Engineering Arm

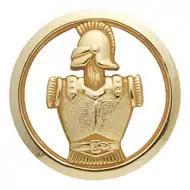
The beret badge of the French Engineering Arm

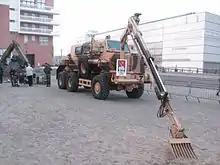
A Buffalo, a vehicle designed to deal with IEDs

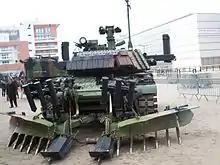
A French armoured engineering vehicle

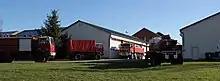
Fire-fighting vehicles of UIISC 1

The Engineering Arm's soldiers are known as sappers ("sapeurs"). Its soldiers in the Paris Fire Brigade are more specifically "sapeurs-pompiers", and those of the Civil Security Instruction and Intervention Units are more specifically "sapeurs-sauveteurs". The Arm's colours are red and black, and its patron saint is Saint Barbara. The Arm's motto is ""Parfois détruire, souvent construire, toujours servir!"", meaning "Sometimes to destroy, often to build, always to serve!"